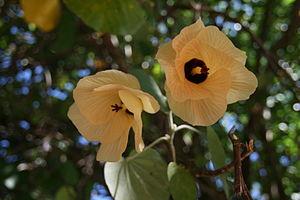
Fleur de pūrau (hibiscus tiliaceus) photographiée sur le parking du PK 18 à Punaauia, Tahiti, Polynésie française
Fais est un atoll surélevé situé approximativement à 87 kilomètres à l'est d'Ulithi et 251 km au nord-est de Yap, dans les îles Carolines dans l'océan Pacifique. Il appartient aux îles extérieures de Yap. Du point de vue administratif, c'est une municipalité de l'État de Yap, dans les États fédérés de Micronésie.
Hibiscus tiliaceus est un arbre de la famille des malvacées, très commun sur les côtes des îles d'Océanie et d'Asie du Sud-Est. Son écorce interne forme un textile utilisé dans de nombreuses traditions. Le genre de cette espèce a changé pour « Talipariti », mais dans la littérature on parle encore souvent d’Hibiscus.